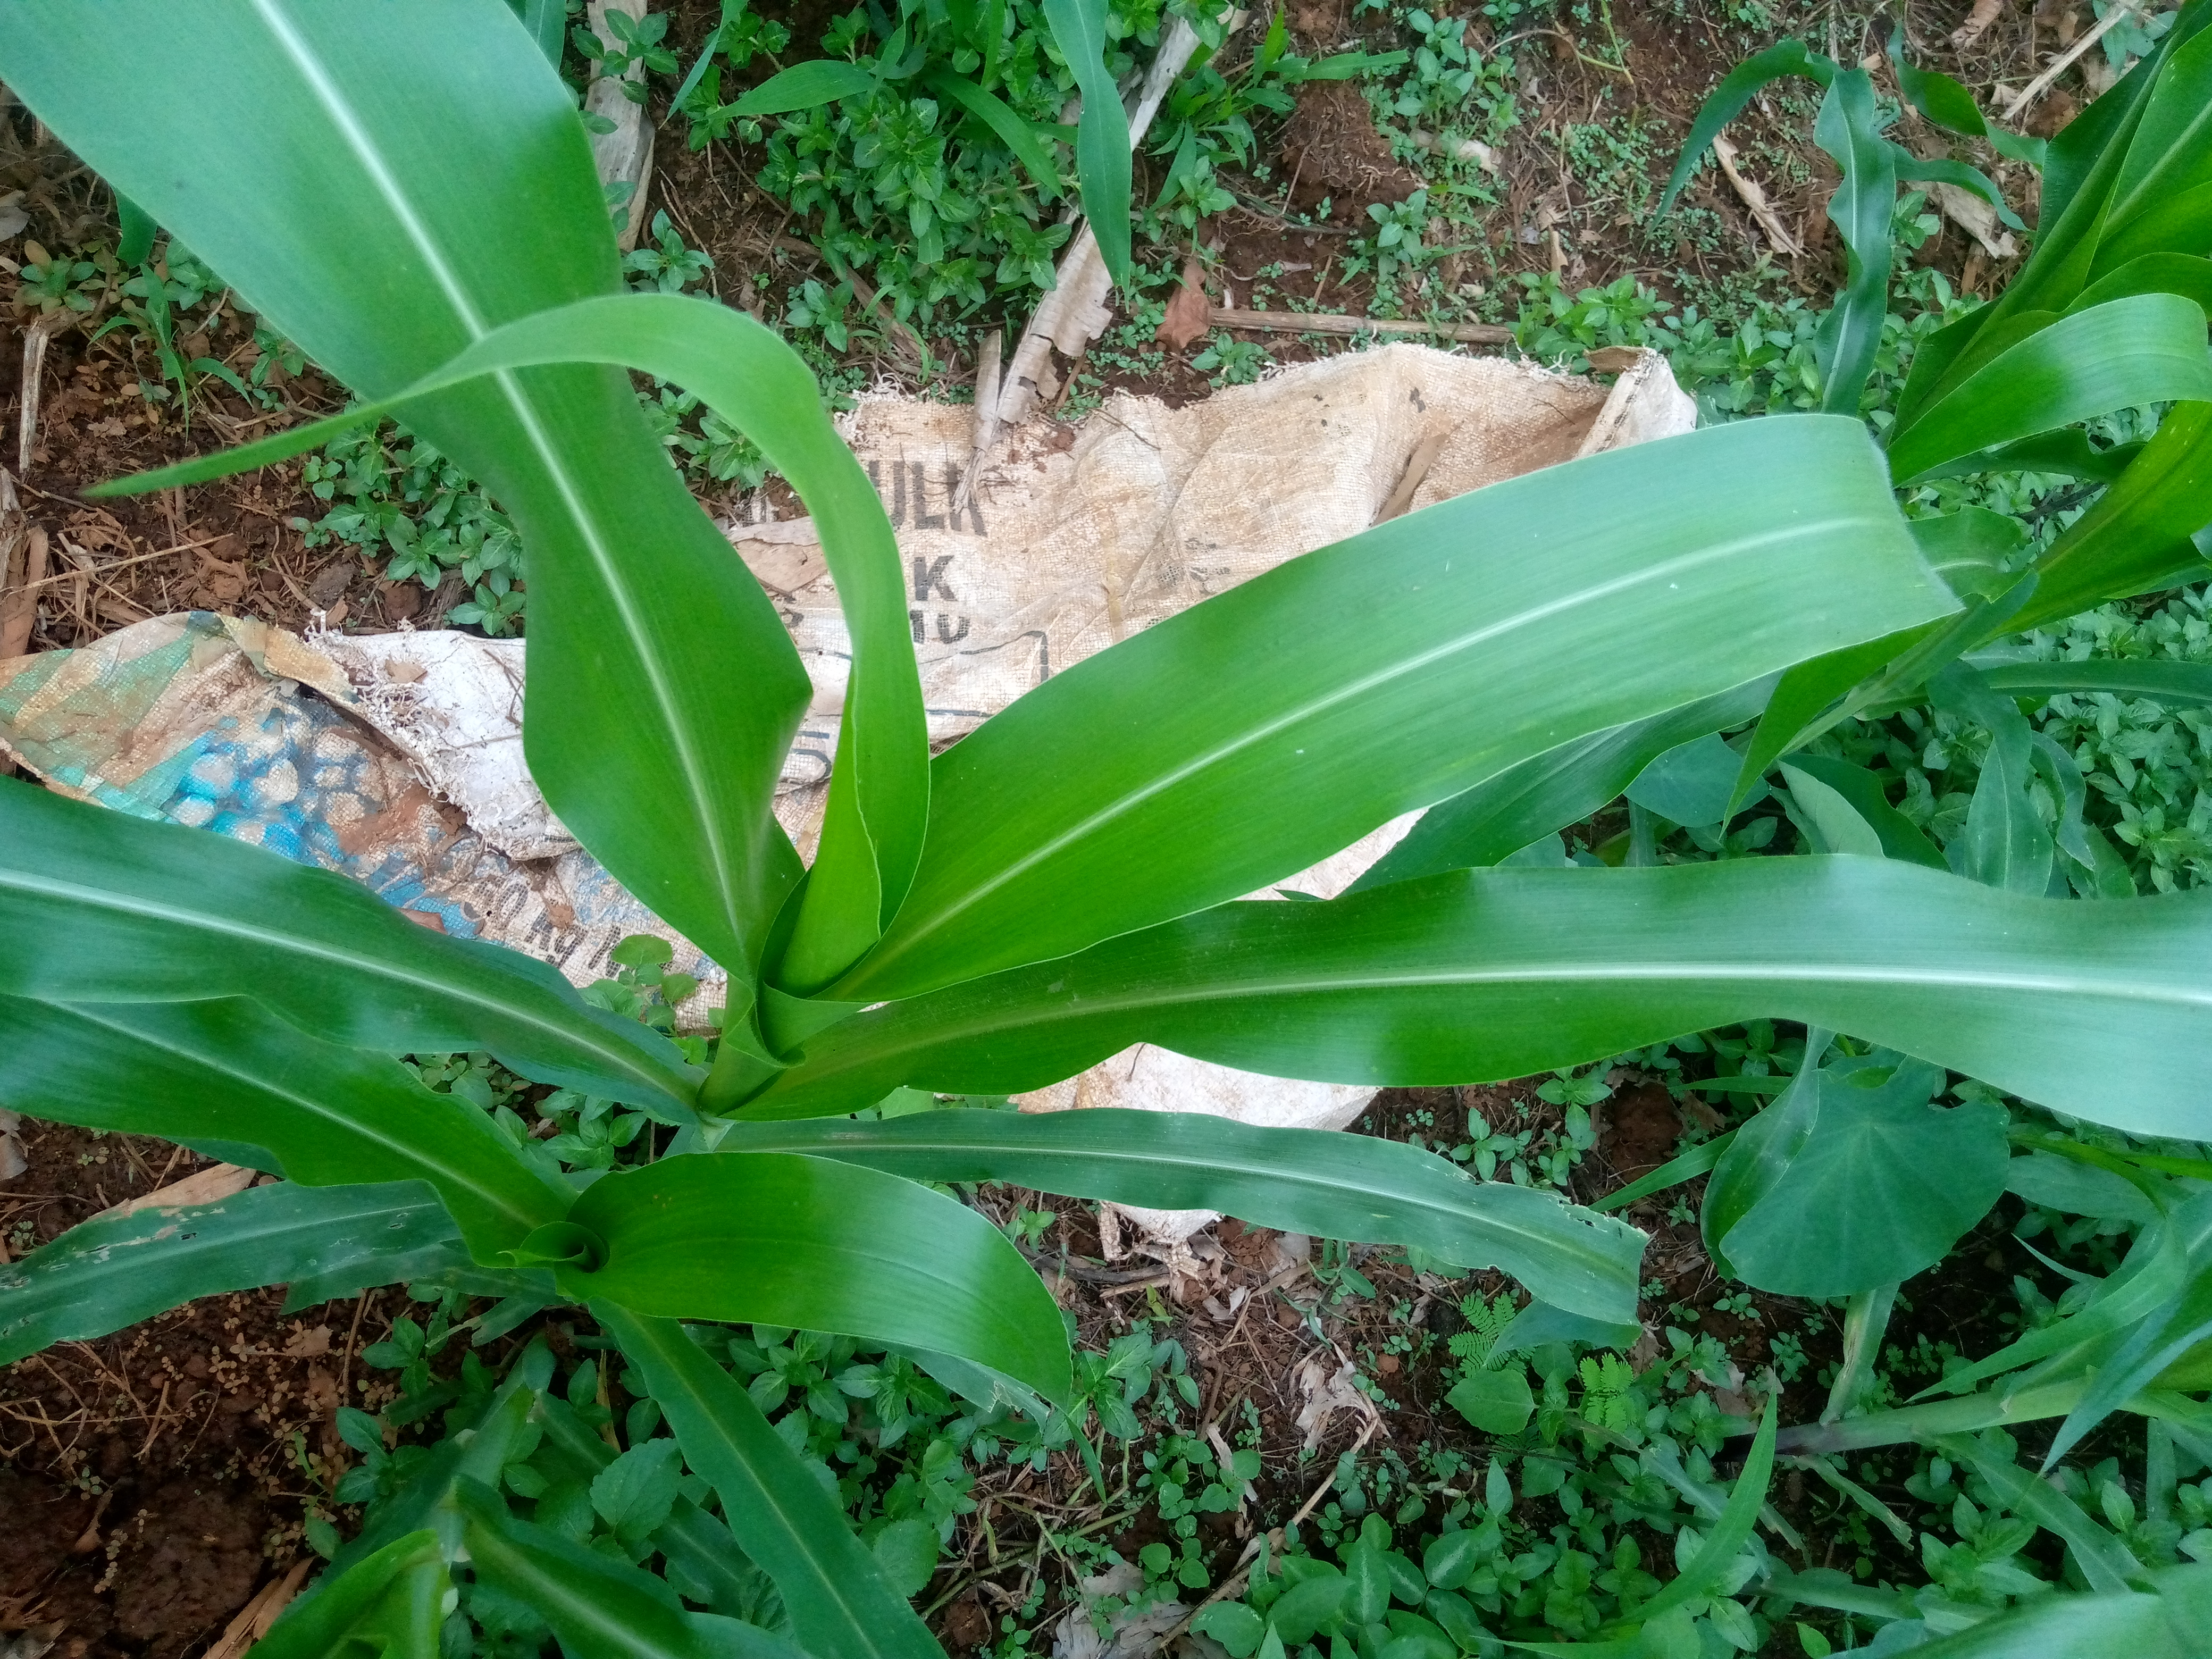
Label: healthy